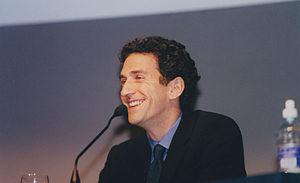
James Philip Rubin est un ancien assistant du président Bill Clinton, porte-parole du département d'État de 1997 à 2000. De 2005 à juillet 2006, il est présentateur du JT sur Sky News.